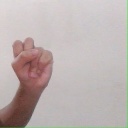
अक्षर: स